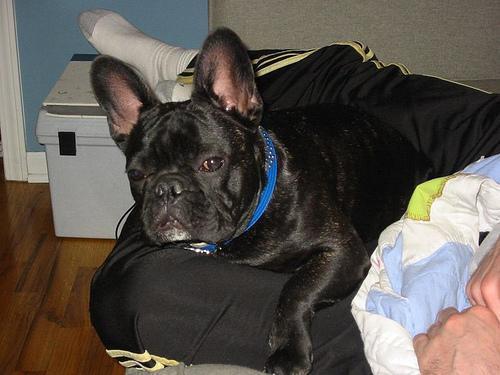
French_bulldog